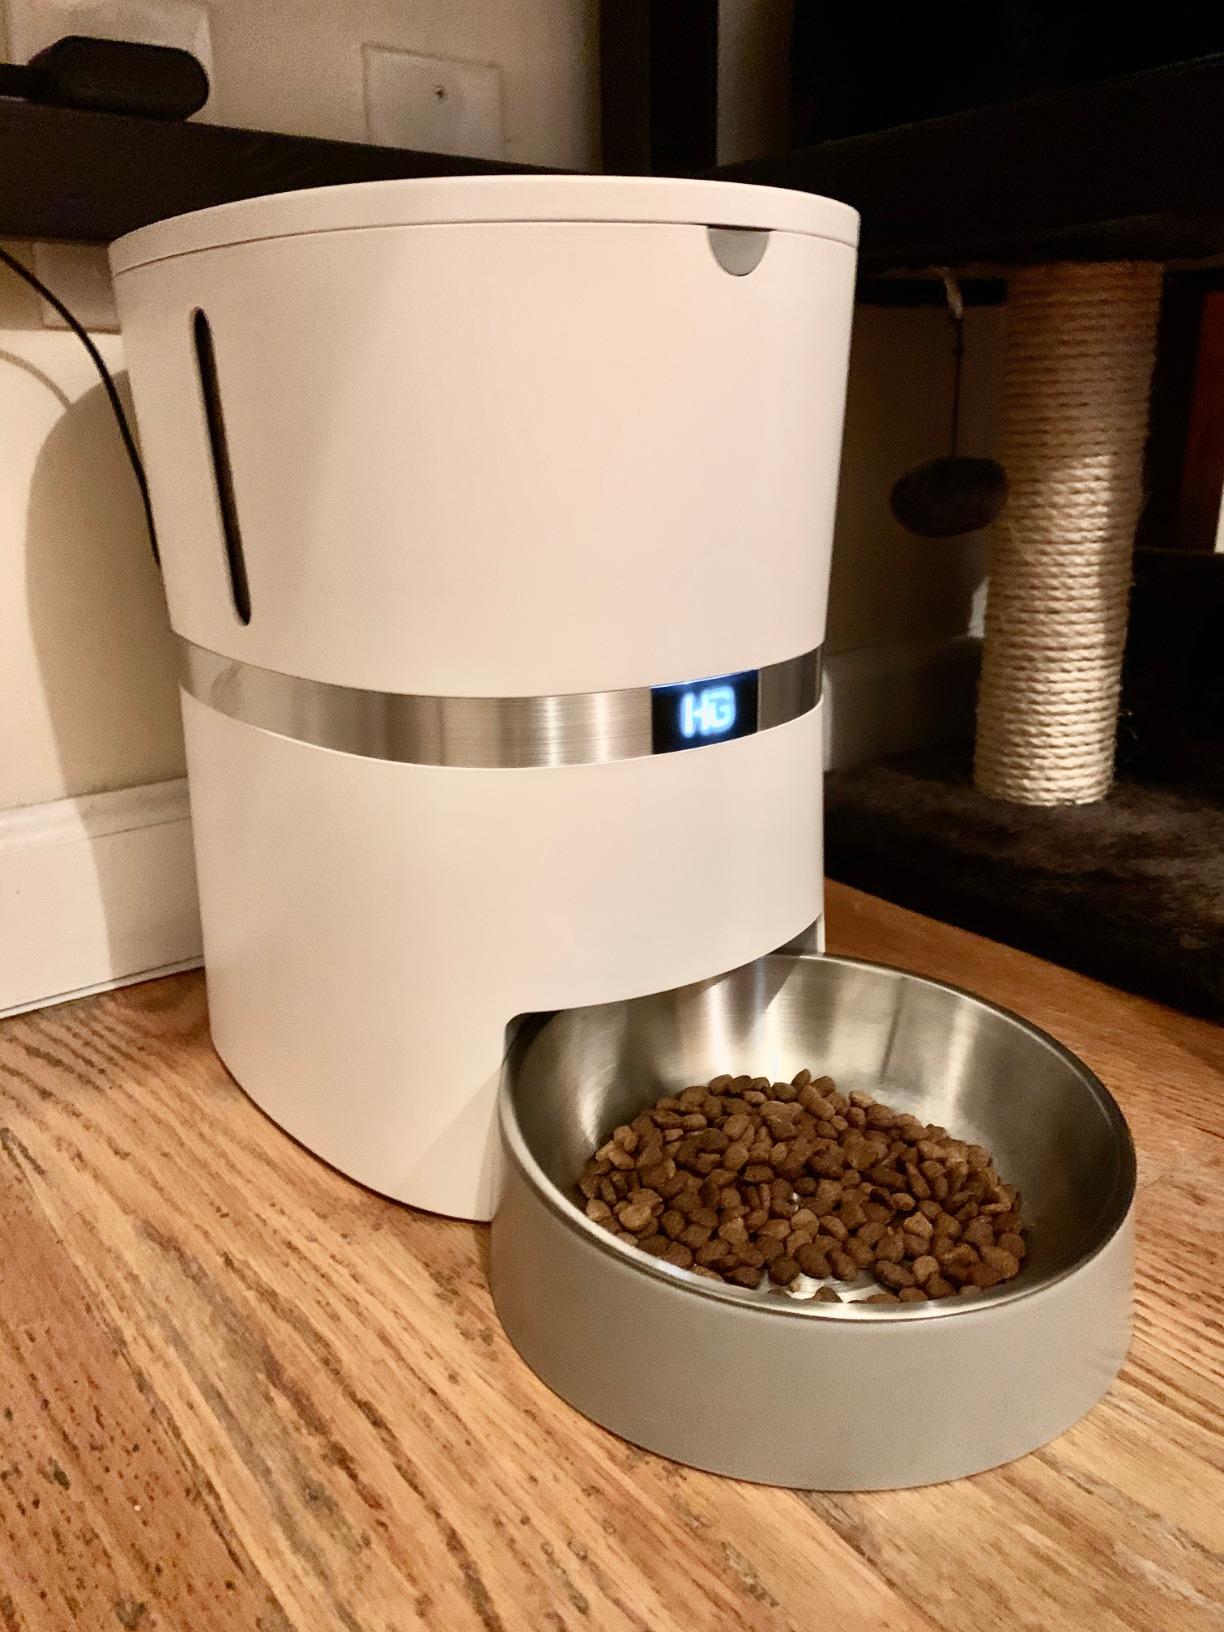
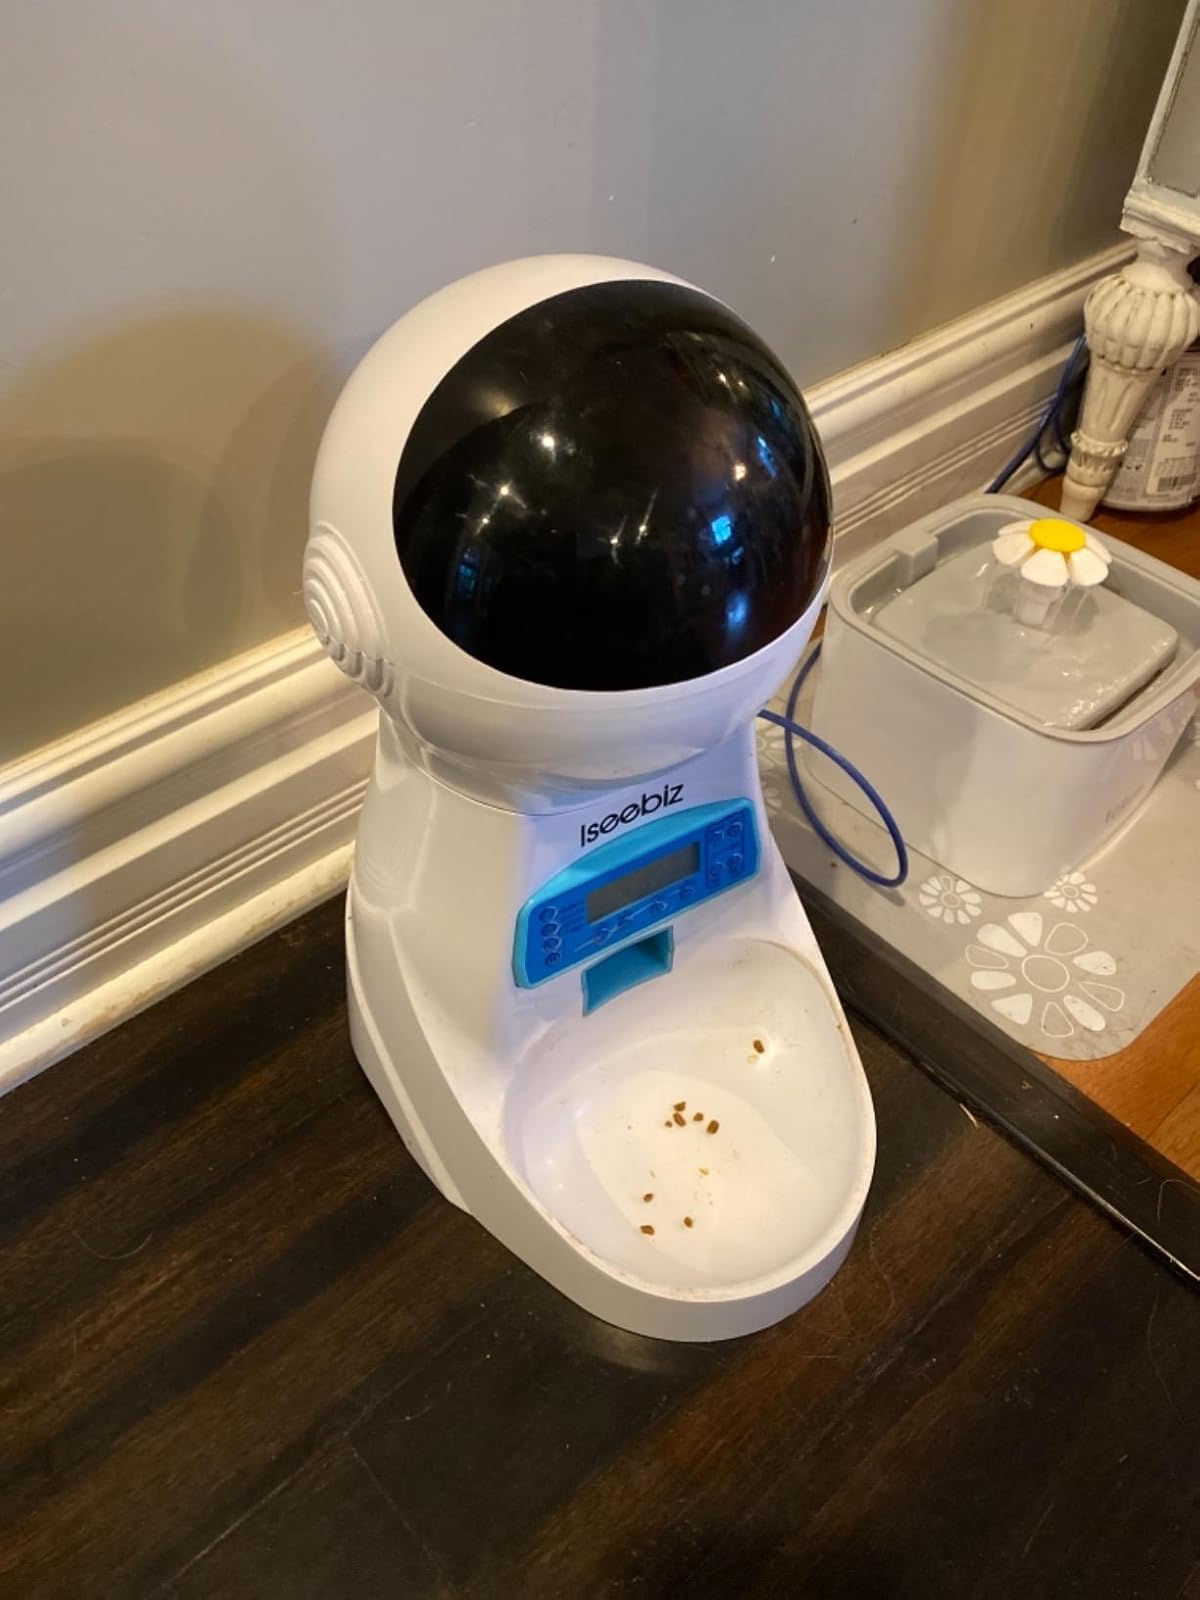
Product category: items_feeder
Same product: no